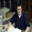
Label: man